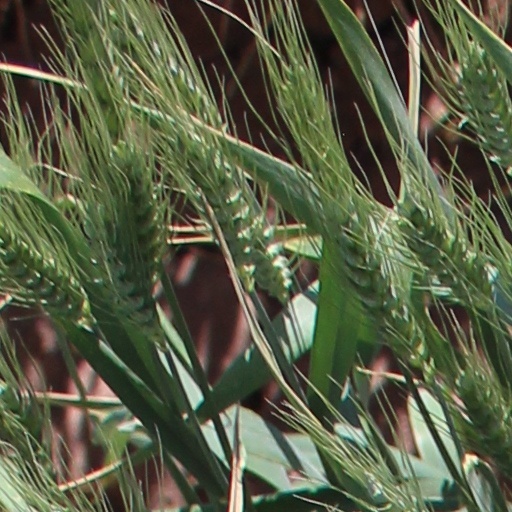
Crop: wheat